74th Indiana Infantry Regiment

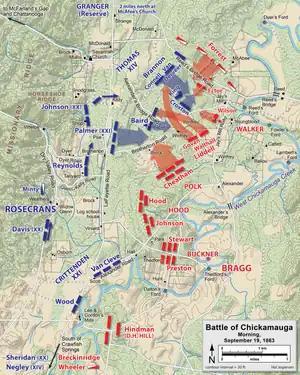
Actions at Chickamauga on the morning of 19 September

As the Battle of Chickamauga began on the morning of 19 September, George Henry Thomas sent John Croxton's brigade to capture a Confederate brigade reported by Colonel Daniel McCook to be trapped on the west side of Chickamauga Creek. The brigade moved down a parallel trail between the Reed's Bridge road and the Brotherton road, forming line of battle in an adjacent pine forest. The 74th Indiana held the right of the line, with the 10th Indiana to its left. With Croxton's brigade, the regiment fired engaged the 10th Confederate Cavalry of Henry Davidson's brigade, who were scouting the area, routing it before the Confederates came closer than rifle range. The brigade then resumed the advance, being halted by the dismounted cavalry of Davidson's brigade in forested terrain at the base of a ridge west of Jay's Mill Road, where the opposing forces exchanged fire. Despite poor visibility, the fire of Croxton's brigade caused Davidson's brigade to thrice temporarily retreat from the ridge.